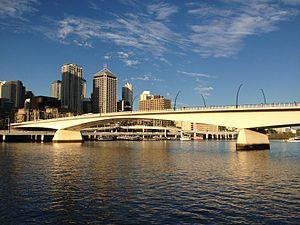
Cette liste de ponts d'Australie a pour vocation de présenter une liste de ponts remarquables d'Australie, tant par leurs caractéristiques dimensionnelles, que par leur intérêt architectural ou historique.